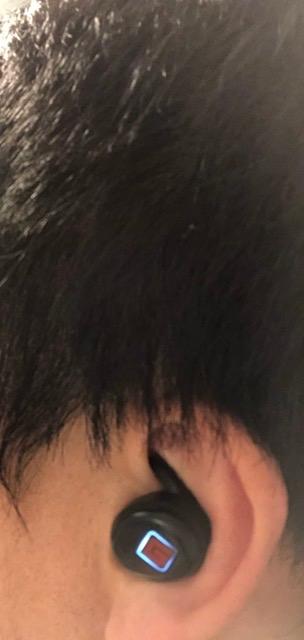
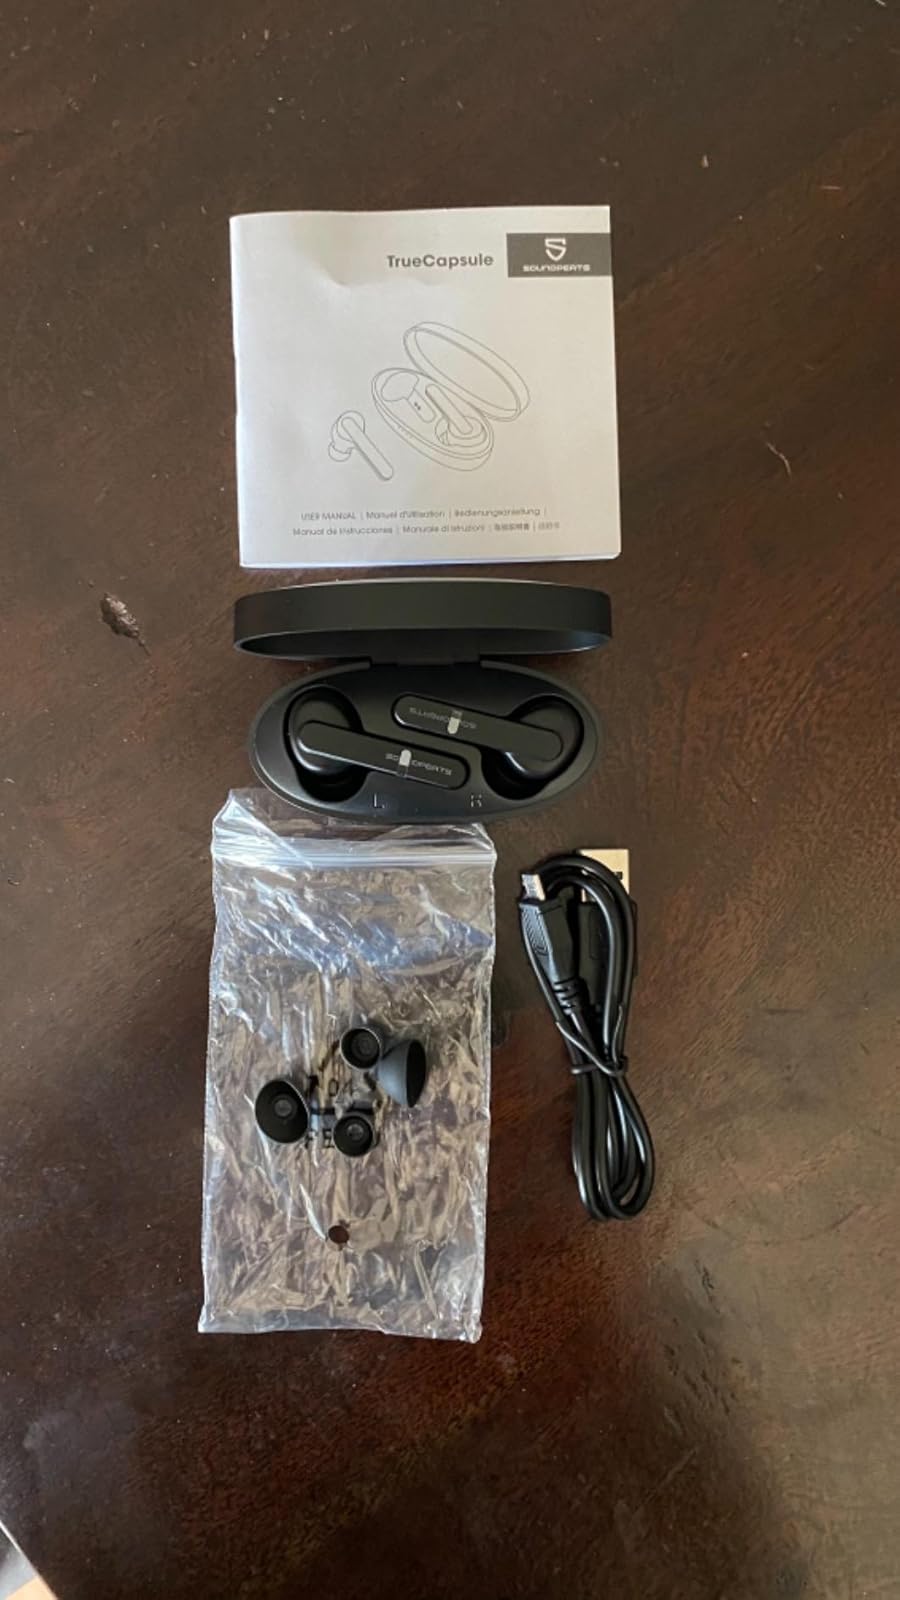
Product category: earbuds
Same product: no